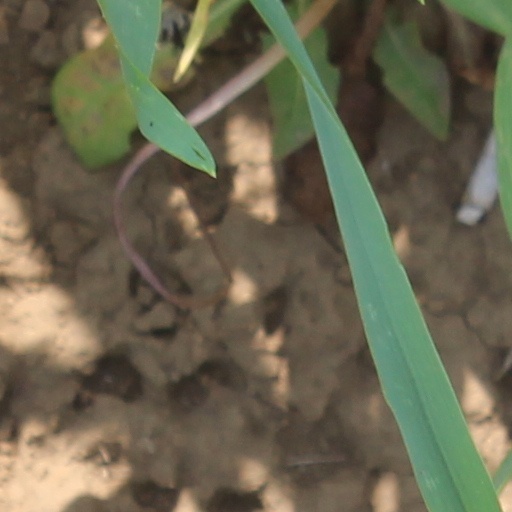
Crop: wheat